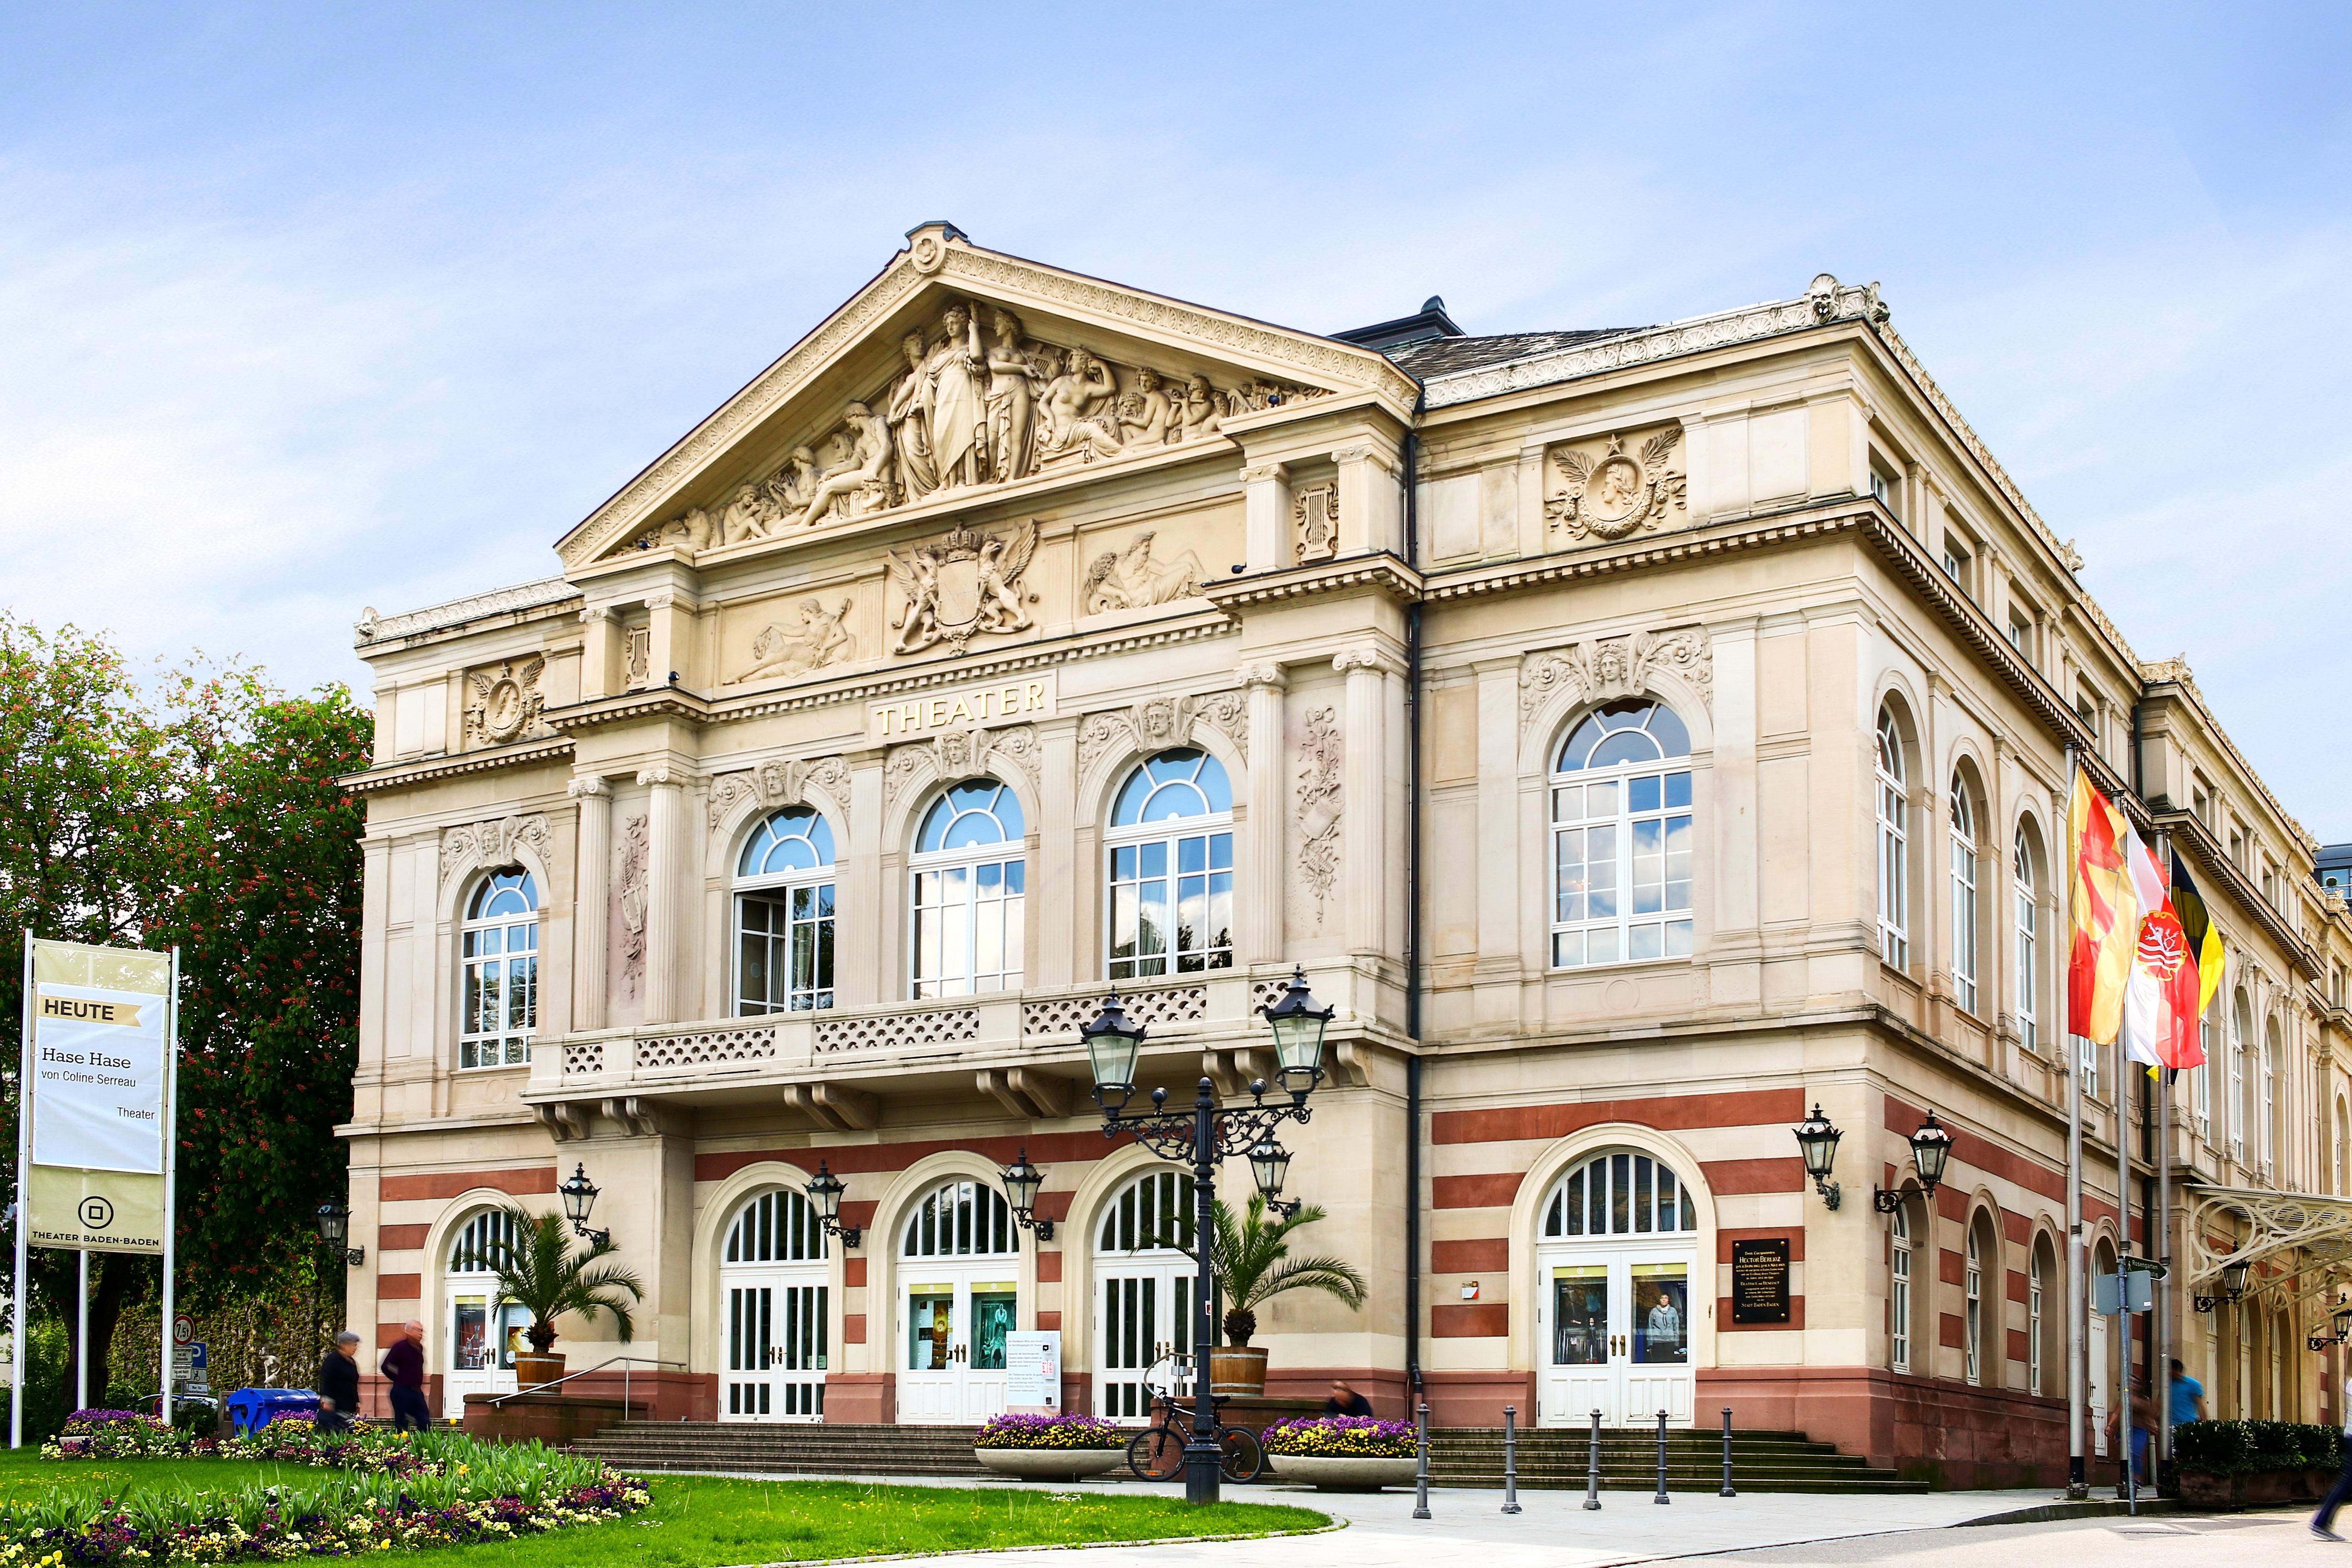
architecture, house, town, building, city, home, downtown, facade, property, art, performance, arts, culture, theater, estate, courthouse, neighbourhood, real estate, rococo, baden baden, classical architecture, margravate, residenzstadt, residential area, goetheplatz, charles couteau, ludwig long, young theatre